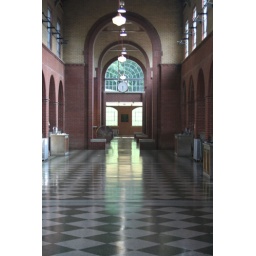
The great hallway in the Metro Nashville water treatment plant